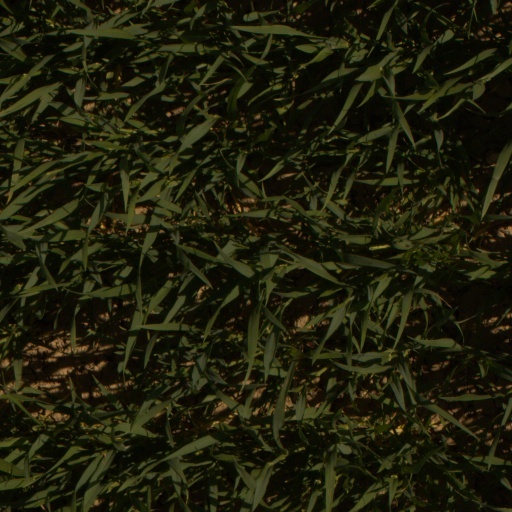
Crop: wheat